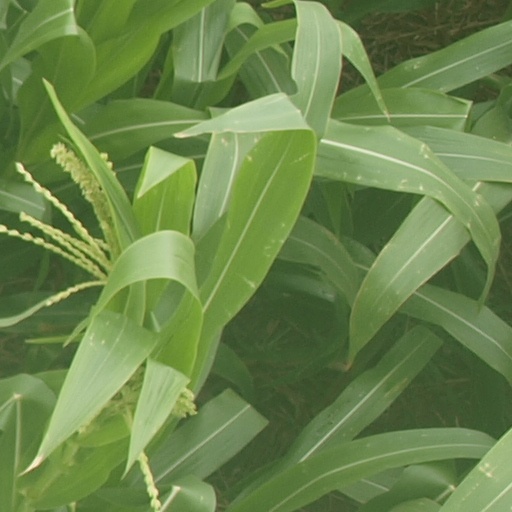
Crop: maize; corn